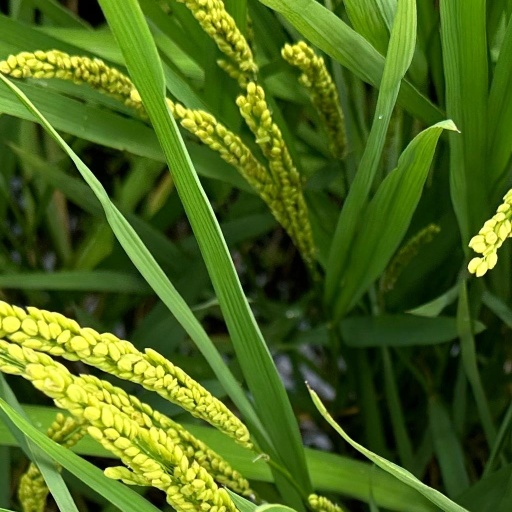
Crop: rice